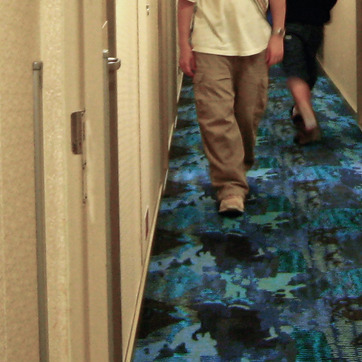
Material: carpet